Uncle Howard

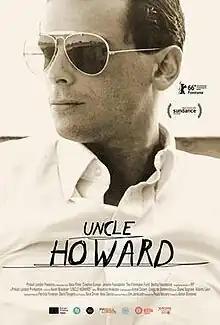
Film poster

Uncle Howard is a 2016 documentary film about filmmaker Howard Brookner directed by Aaron Brookner.